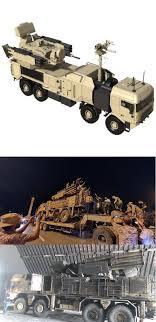
Label: Air Defense